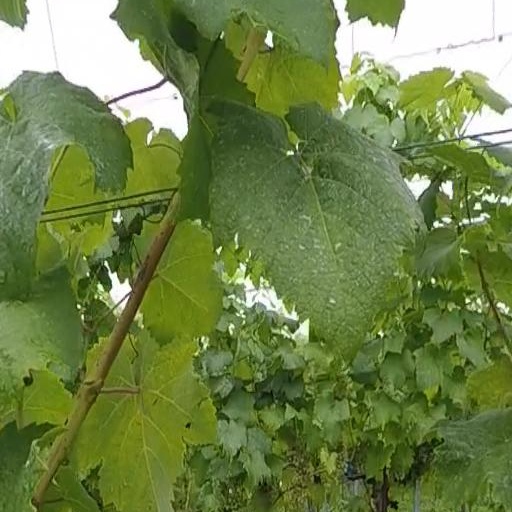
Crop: grape